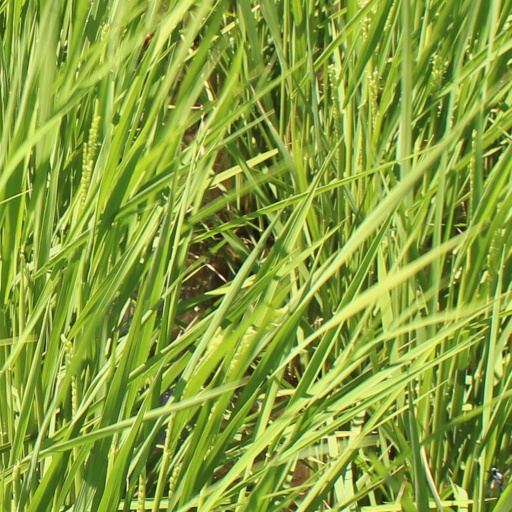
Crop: rice